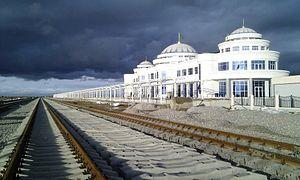
Bereket, anciennement Gazandjyk, est une ville de la province de Balkan, au Turkménistan.
Une ville ferroviaire est une ville qui doit sa naissance ou son développement au chemin de fer, que ce soit par une gare, gare de triage, croisement ou passage à niveau.